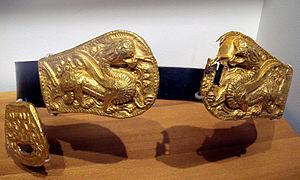
Eléments de ceinture à décor d'animal fantastique. Ier-IVe siècle. Rapprocher des éléments similaires
Les Xianbei sont les représentants d'une tribu proto-turco-mongole venue du haut Amour et établie en Mongolie actuelle au IIᵉ siècle. Leur chef Tanshihuai, qui règne de 156 à 181, leur donne l'hégémonie sur la Mongolie orientale au détriment des Xiongnu septentrionaux.
L’art chinois, recouvre l'ensemble des arts de culture chinoise dans le monde chinois et la diaspora. La conception occidentale de l'art est utilisée en Chine à l'époque moderne, dans son sens le plus large, pour aborder toutes les formes d'art pratiquées en Chine tout au long de son histoire.